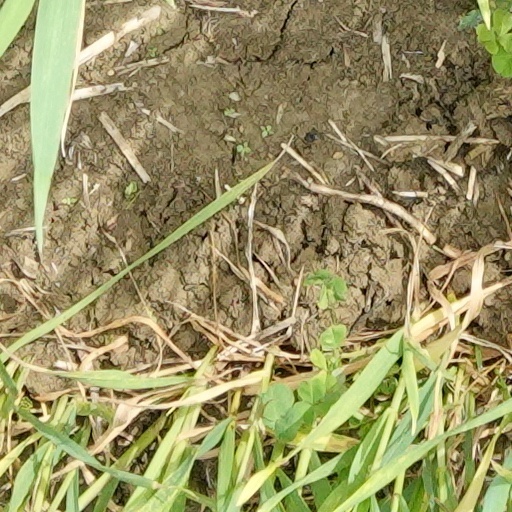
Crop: wheat